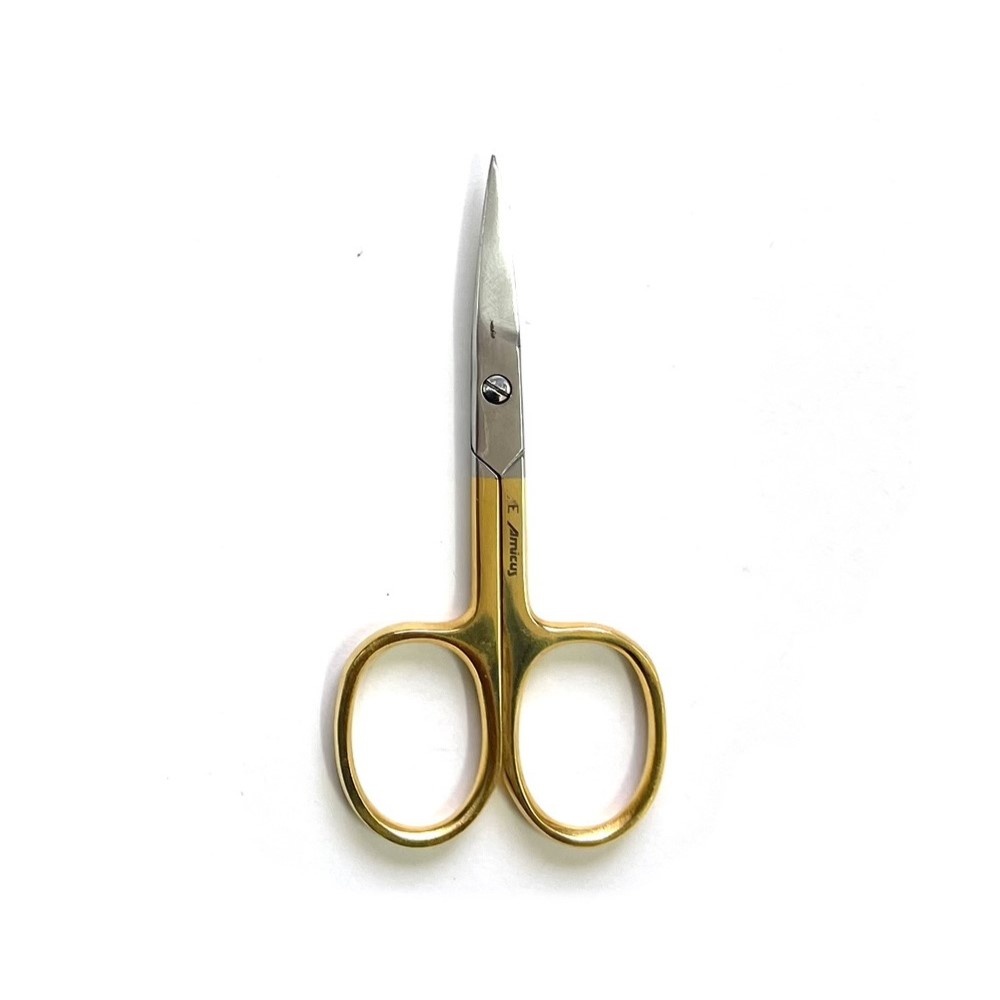
Embroidery Scissors
Brand: Artisans Center
Category: Arts & Entertainment > Hobbies & Creative Arts > Arts & Crafts > Art & Crafting Tools > Craft Cutting & Embossing Tools > Craft & Office Scissors